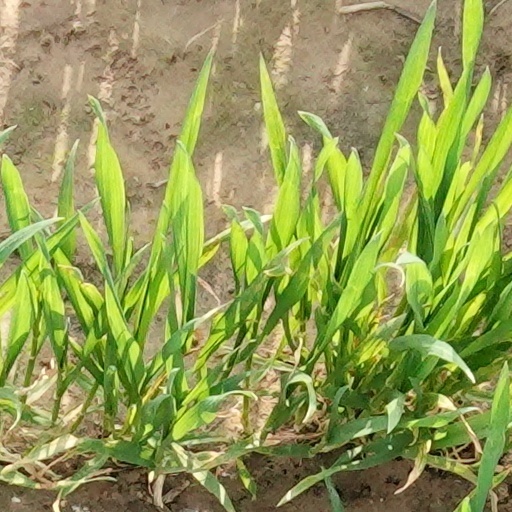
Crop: wheat